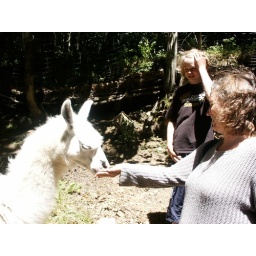
Lamas in the black mountains